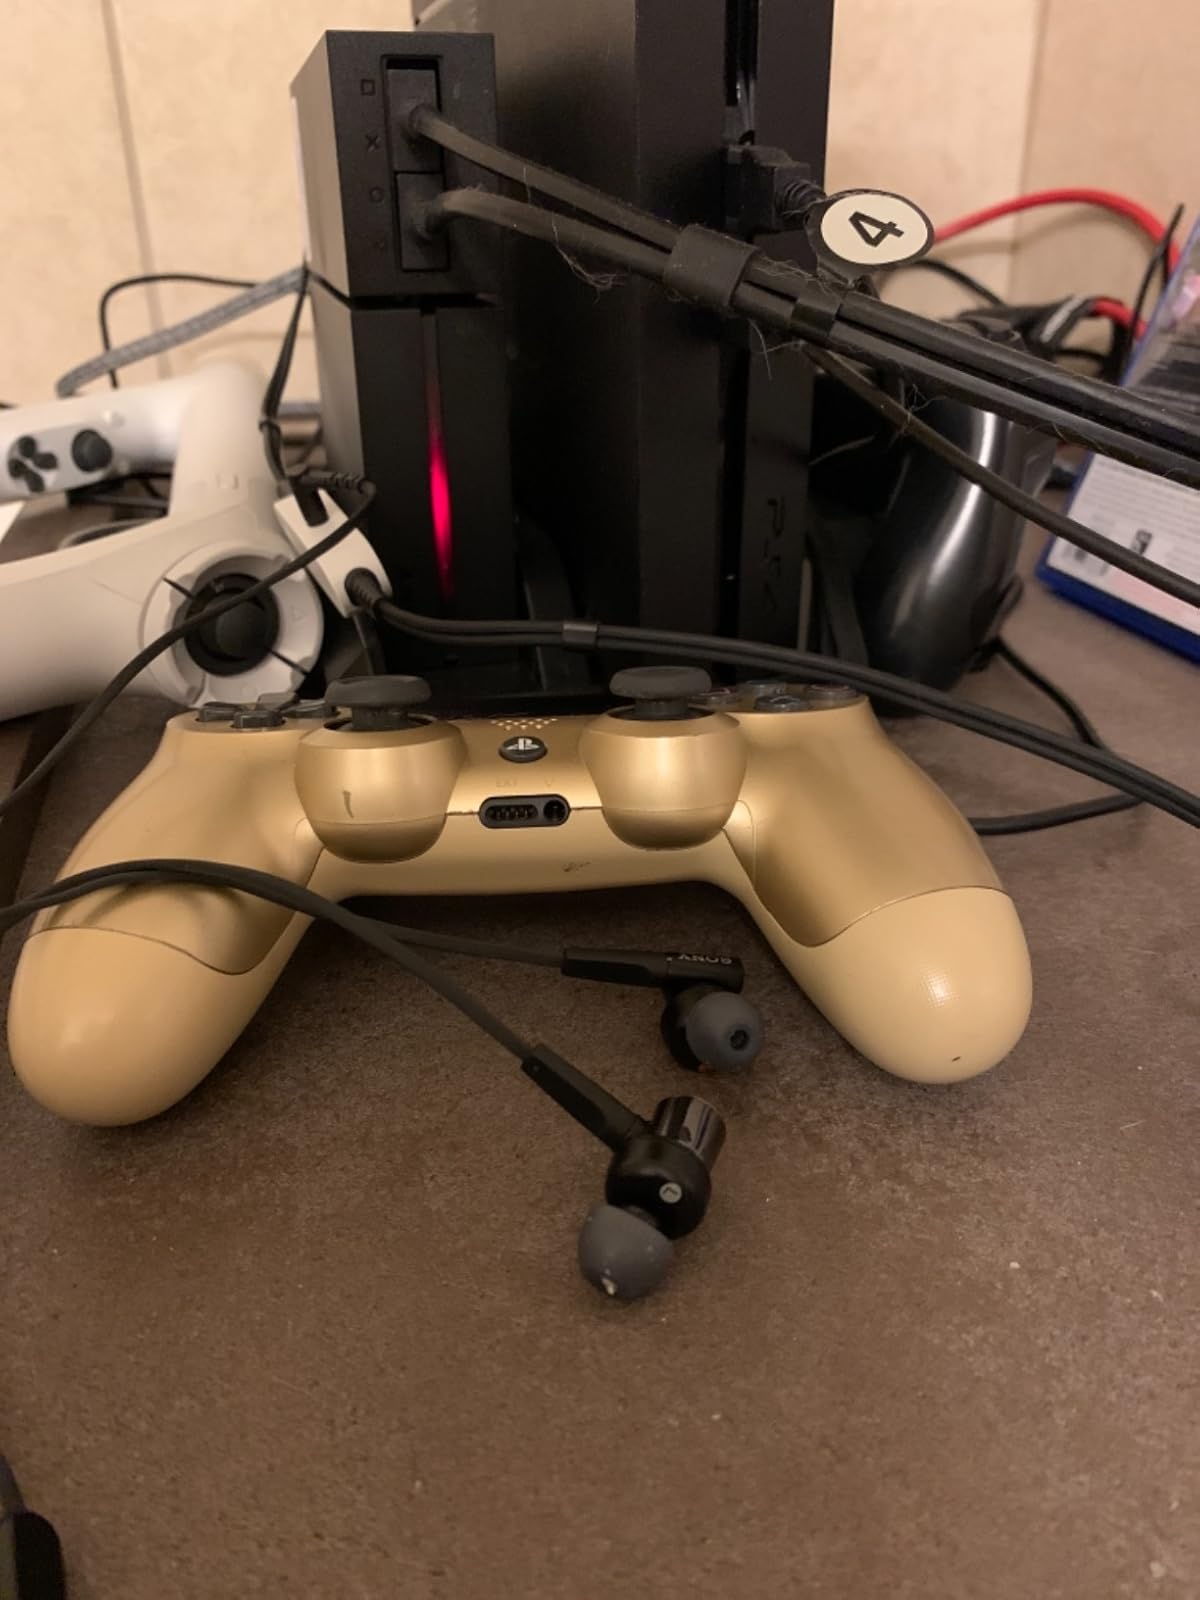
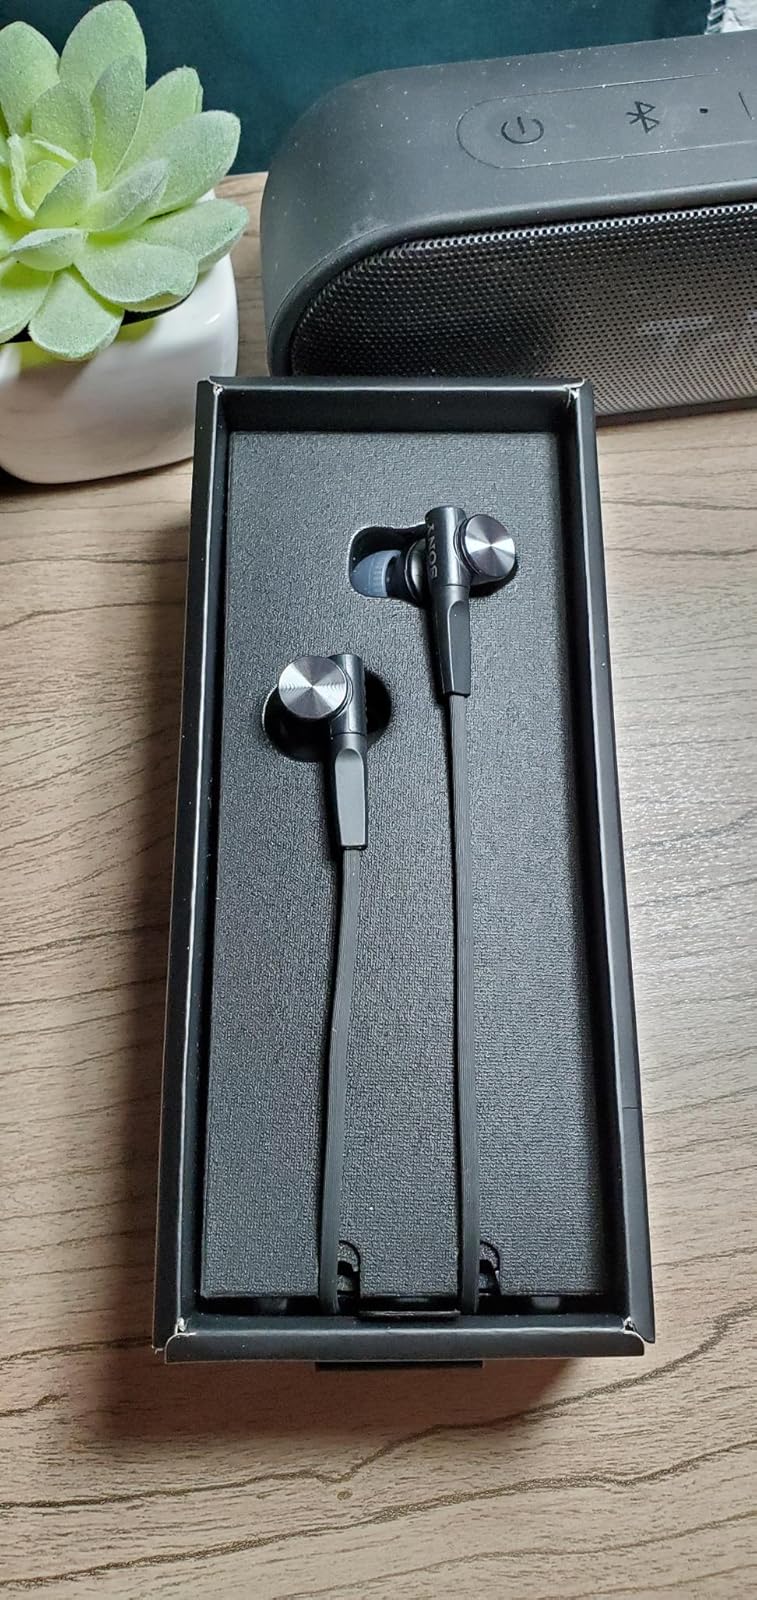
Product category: headphones
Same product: yes